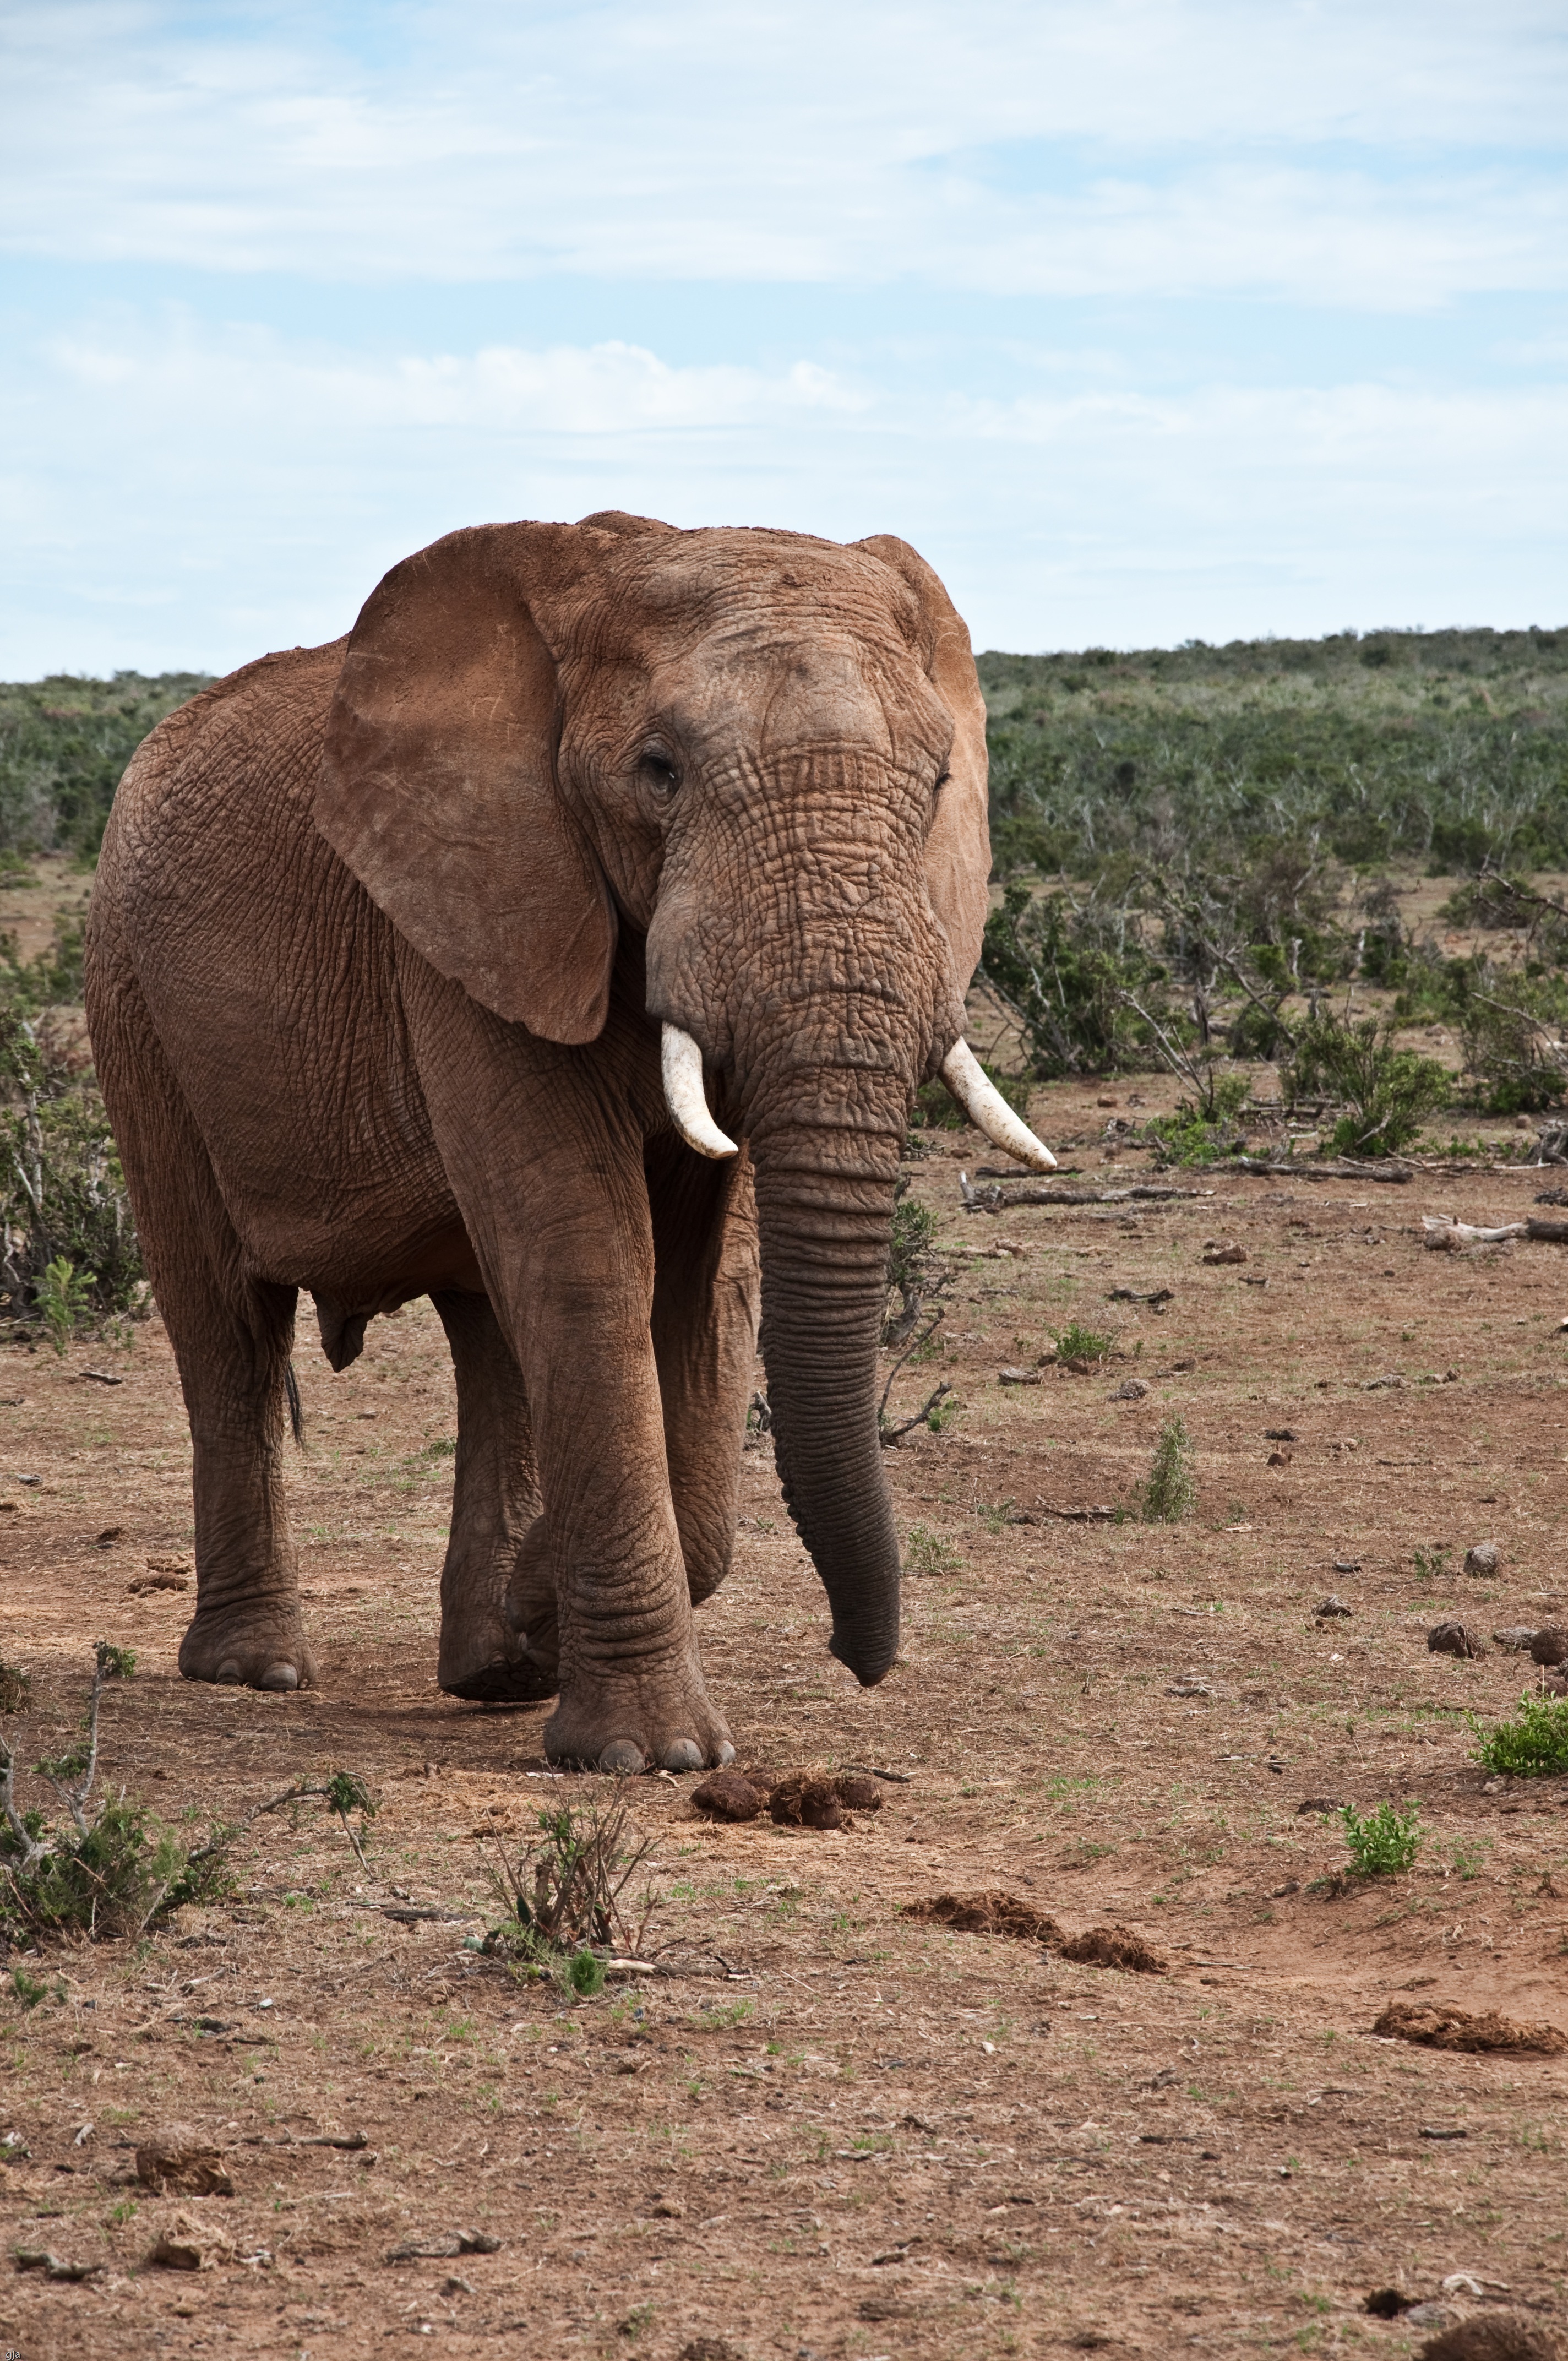
nature, grass, wilderness, wildlife, africa, national park, fauna, savanna, elephant, tusk, grassland, safari, indian elephant, african elephant, ecoregion, elephants and mammoths, terrestrial animal